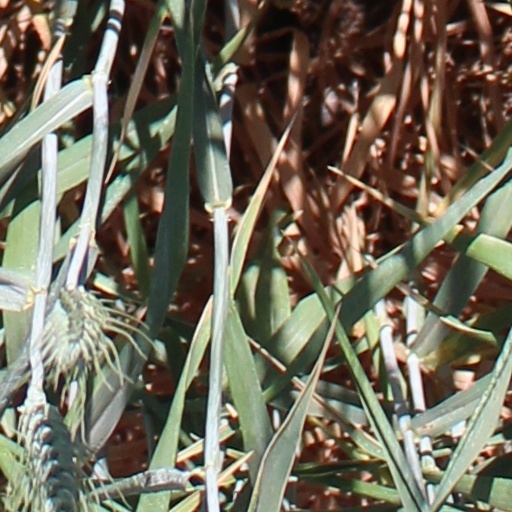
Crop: wheat